Cyclone Emma (2006)

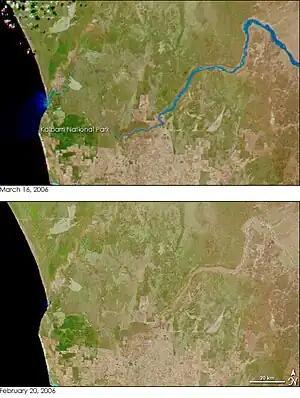
The Murchison River at the height of the flooding on 16 March (top) compared to its normal level (bottom)

Ahead of the storm, oil and mining operations in threatened regions were temporarily shut down. Already suffering from the impacts of Cyclones Clare and Daryl, residents were warned about the likelihood of flooding due to the already saturated grounds. The Bureau of Meteorology also issued tropical cyclone warnings for most of the Pilbara coastline on 28 February. The same day, the Fire and Emergency Services of Australia issued a Yellow Alert for Point Samson, Roebourne, Wickham, Dampier, Karratha, and Mardie. Residents in these areas were advised to evacuate if necessary and ensure that all cyclone preparations had been completed. Shelters were also opened for residents who sought need for one. Schools throughout the Pilbara region were also closed for several days as a result of the storm.